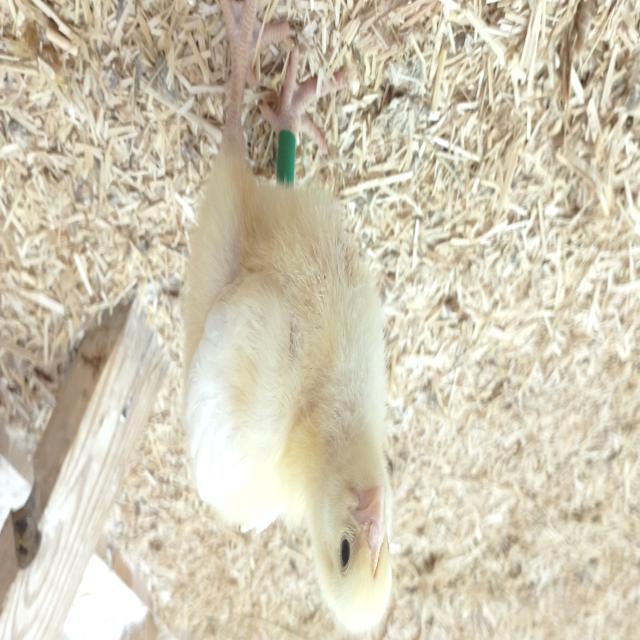
Weight: 191 g